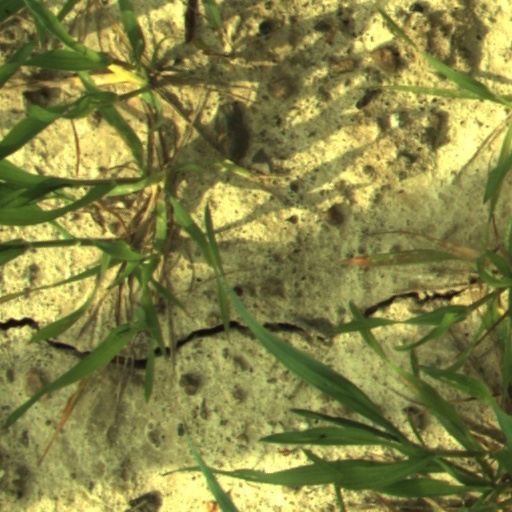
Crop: wheat